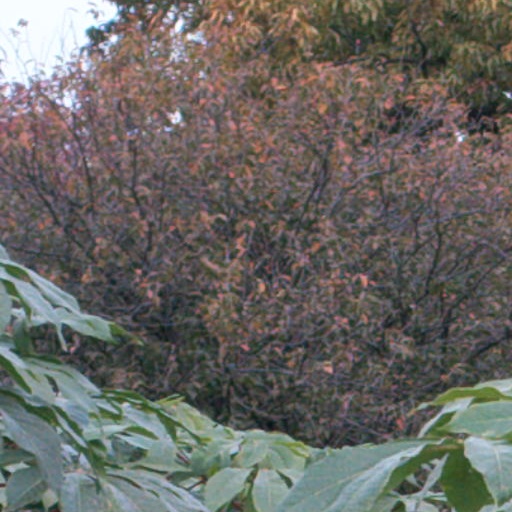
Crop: cassava